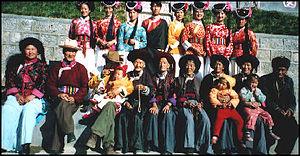
Une famille élargie Moso
Les Moso, Mosuo ou Musuo, autrefois retranscrit en Mossos, forment une ethnie habitant le Sud-Ouest de la Chine, à la frontière des provinces du Yunnan et du Sichuan, sur les contreforts de l'Himalaya. Elle compte de 30 000 à 60 000 habitants. Officiellement ainsi que linguistiquement, les Moso constituent un sous-ensemble de la nationalité Naxi et utilisent un sous-système de l'écriture daba à l'instar de ce peuple.